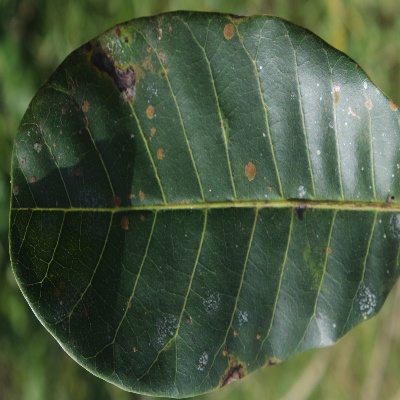
Crop: Cashew
Condition: red rust